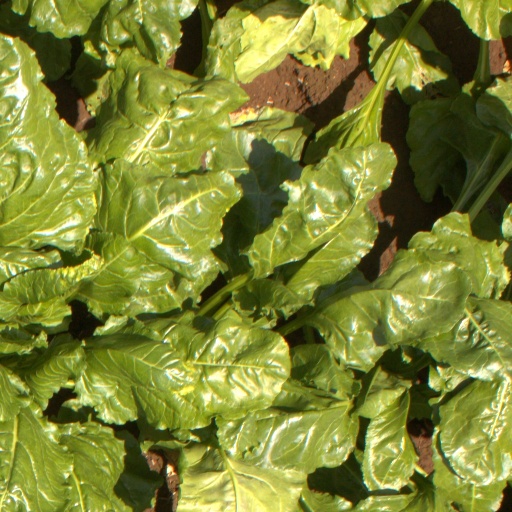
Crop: sugar beet